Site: brandenburg
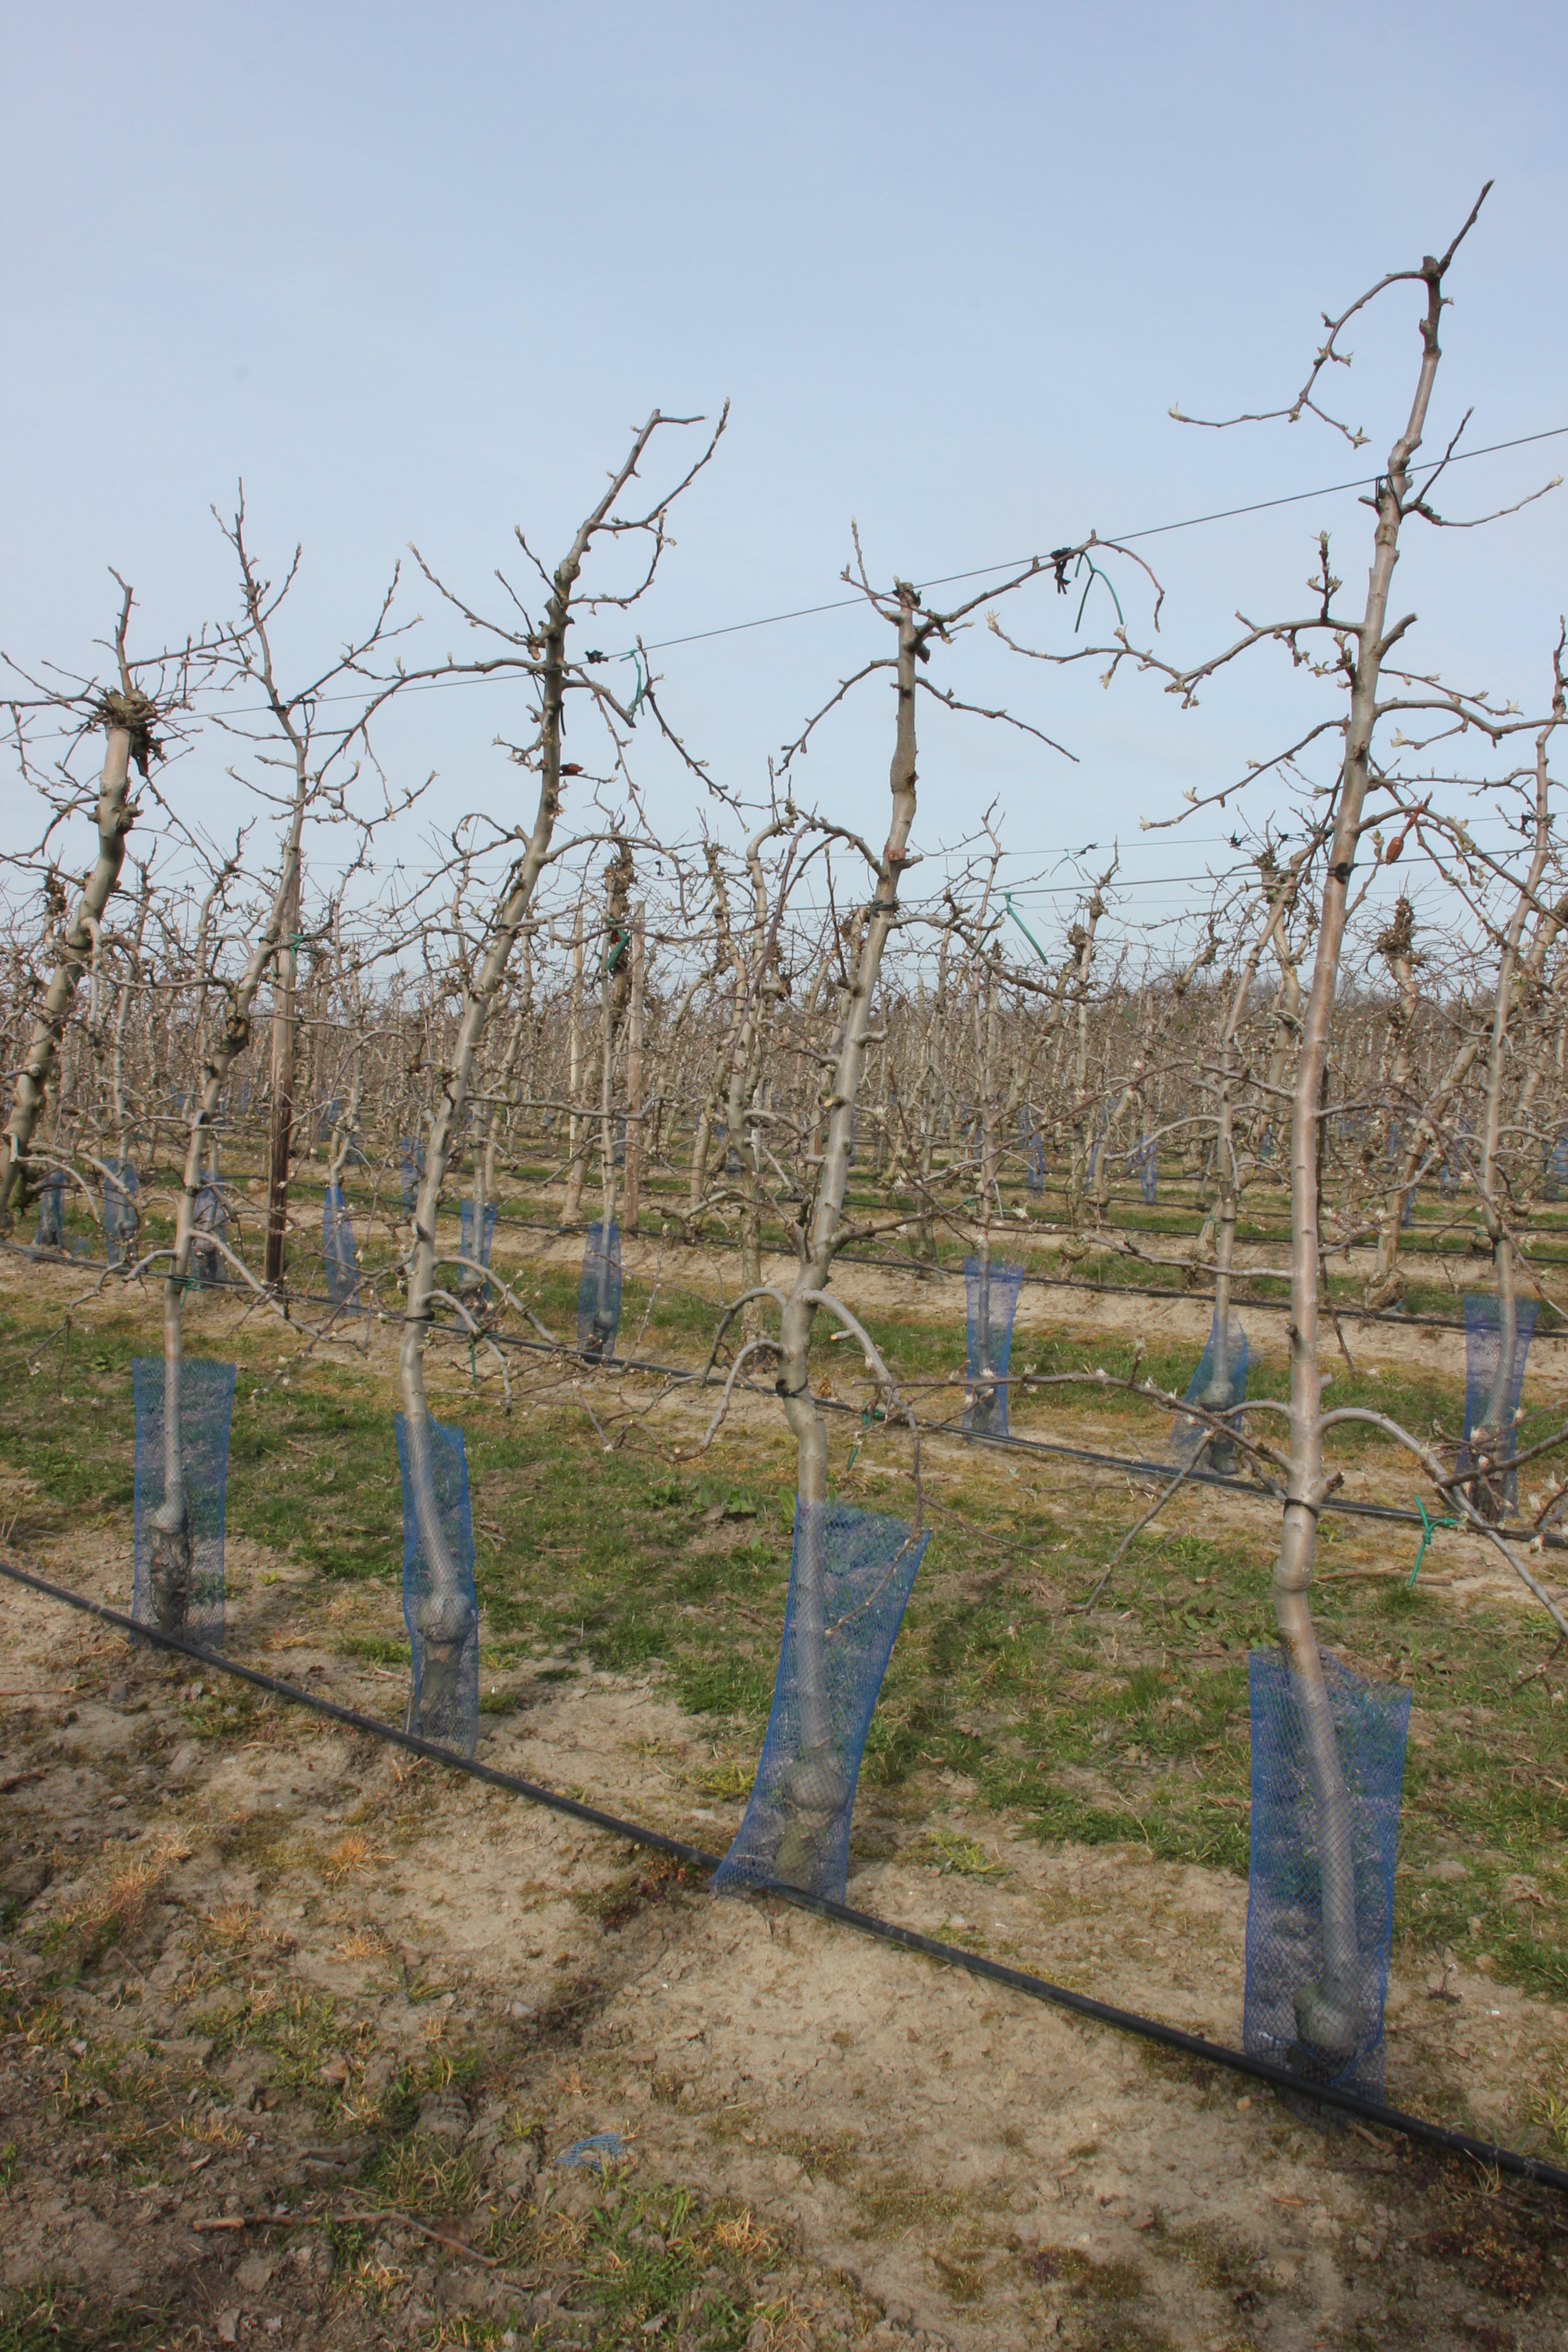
Growth stage (BBCH 54): Inflorescence emergence